Louisiana State University Shreveport

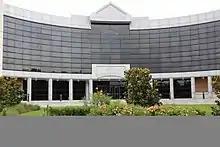
Noel Memorial Library

The Noel Memorial Library collects materials sufficient to support the university's curricula, then organizes the elements, and makes them readily available to the patrons of the library. Supplies readily available consist of 250,000 books, access to 100,000 electronic books, and 60,000 electronic journals. Additionally, the library houses The Northwest Louisiana Archives and Special Collections and the James Smith Noel Collection of rare books, which is under permanent loan to LSUS. Also, the library is a select depository for United States government documents and Louisiana state documents.